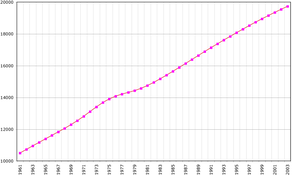
Les données démographiques de l'Australie couvrent les statistiques de base, les villes les plus peuplées, l'appartenance ethnique et l'affiliation religieuse.